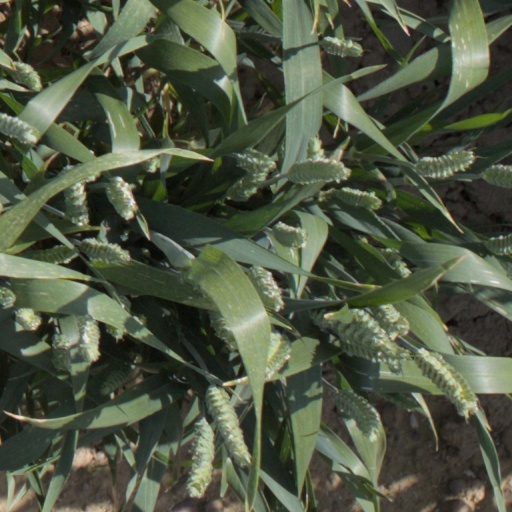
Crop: wheat